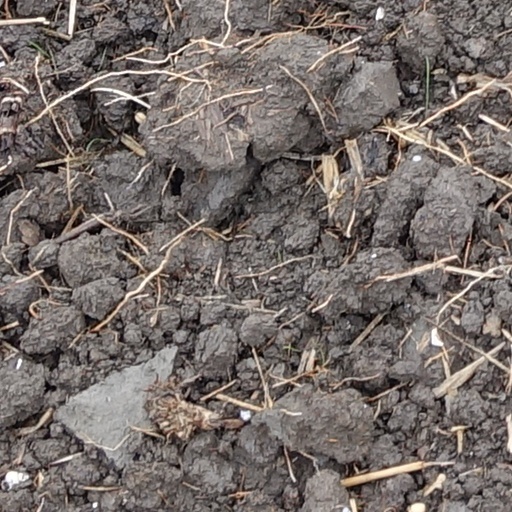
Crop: wheat